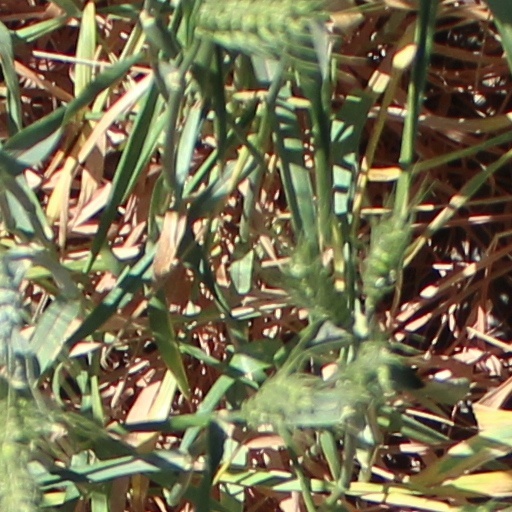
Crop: wheat